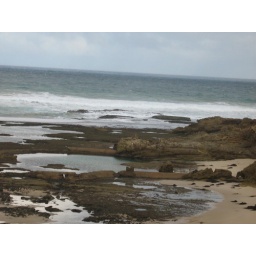
spent many years swimming in this rock pool with all my old school buddies old flowers4me and kimmberlymoments.